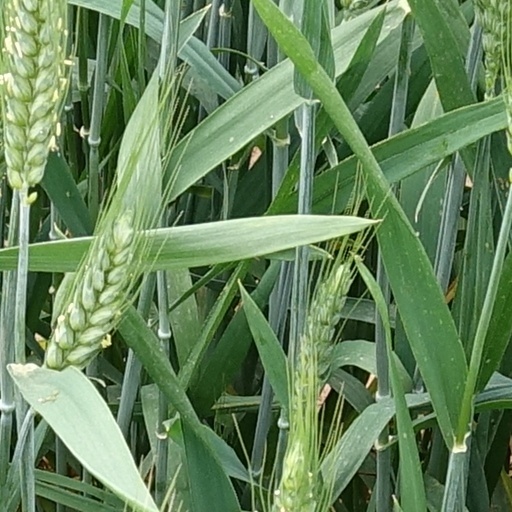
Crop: wheat